South African Class GO 4-8-2+2-8-4

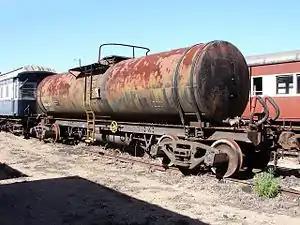
Type X-17 water tender

Like the Classes GM and GMA, the Class GO was a tank-and-tender Garratt. As was done with the Class GM and Class GMA, the Class GO carried water only in its front tank, while the rear bunker carried only coal. The meagre water supply was augmented by semi-permanently coupling a purpose-built Type X-17 water tender with a capacity of to the locomotive. The Class GO and the first batch of the Class GMA were both equipped with the second version of the Type X-17 water tender which was built in 1953. The tenders were numbered for their engines and were painted black with red buffer beams.